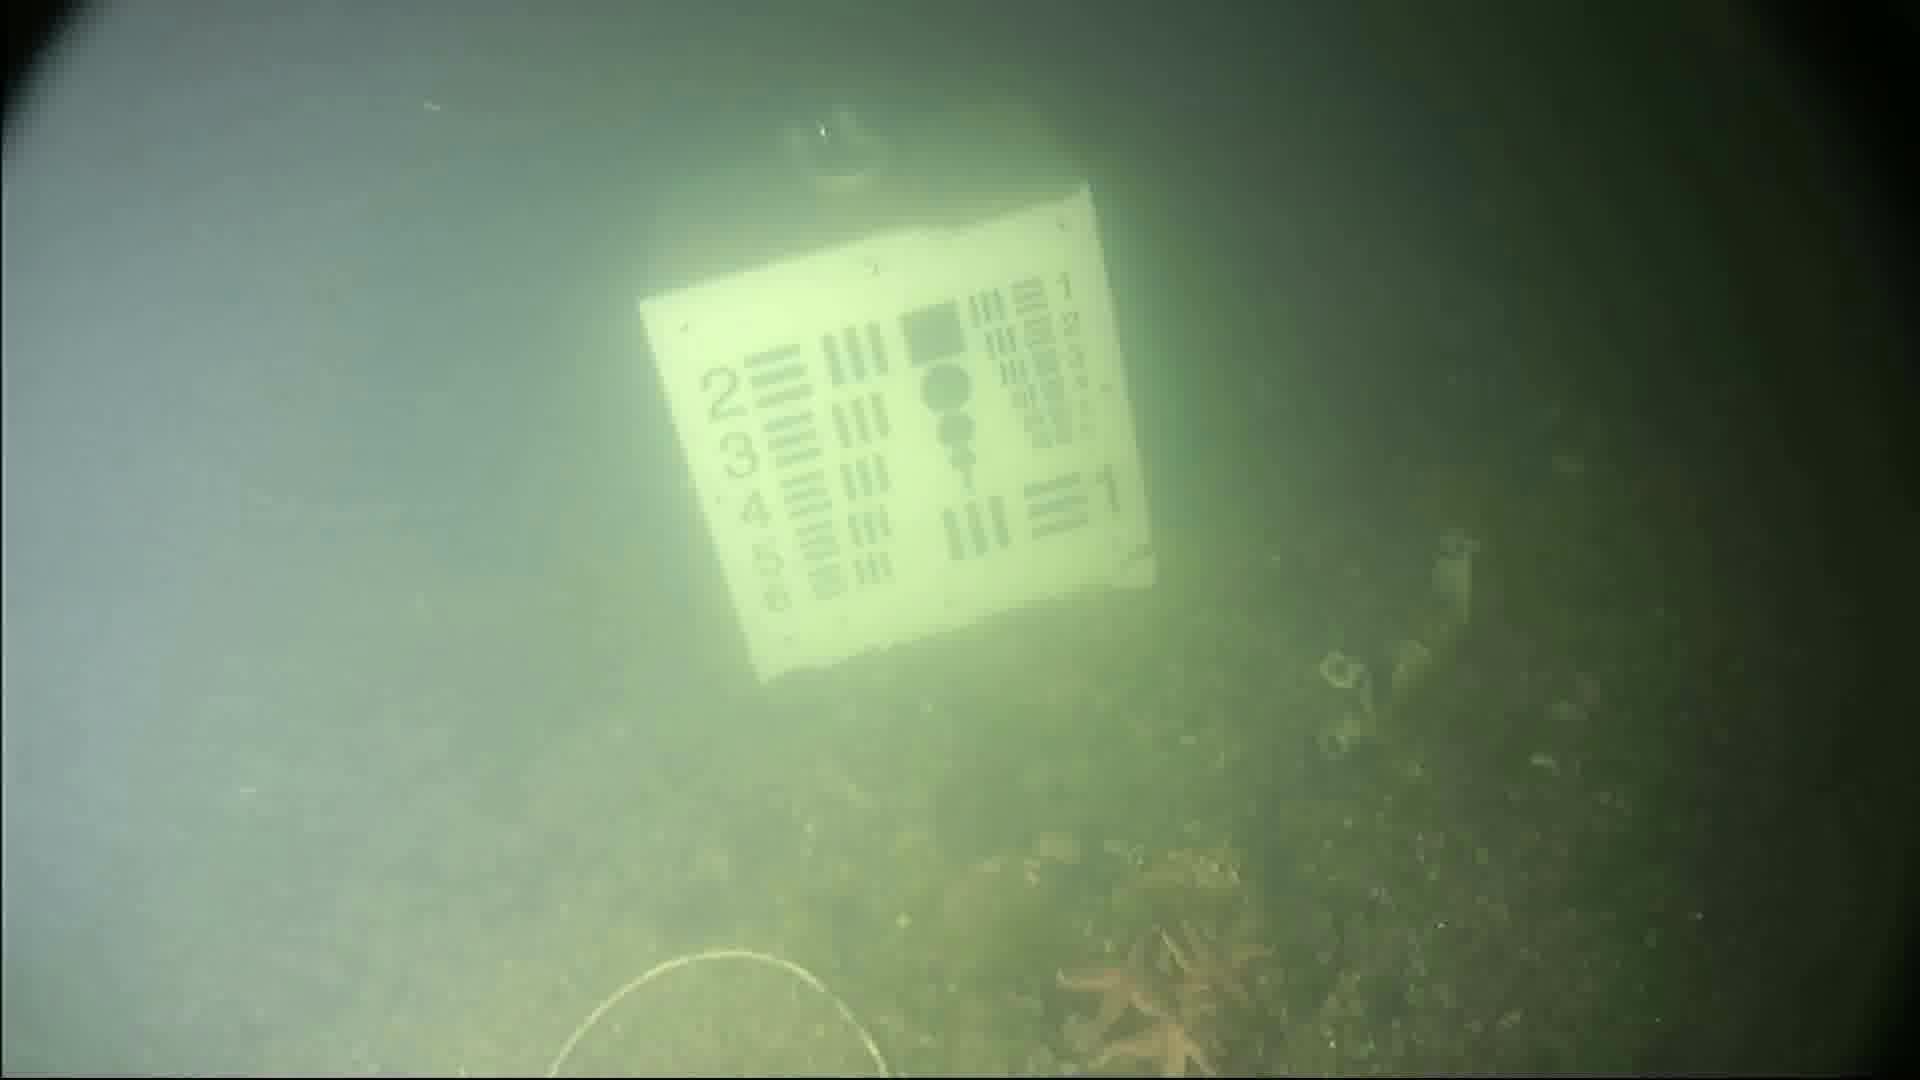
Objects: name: starfish
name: crab